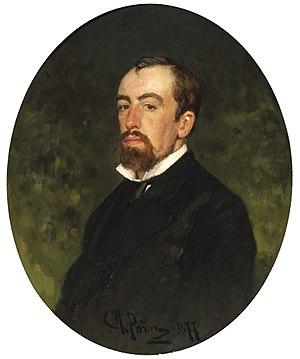
Vassili Dmitrievitch Polenov, né le 20 mai 1844 à Saint-Pétersbourg, mort le 18 juillet 1927 à Polenovo, près de Taroussa, est un peintre russe ayant appartenu au mouvement réaliste des Ambulants, dont les œuvres sont aujourd’hui conservées à Moscou et à Saint-Pétersbourg. Il a reçu en 1926 le titre honorifique d'artiste du peuple. Surnommé par ses contemporains le “Chevalier de la beauté”, il incarnait à la fois une culture occidentale acquise pendant ses années en Europe et un héritage aristocratique russe, fin connaisseur de l’histoire et des origines de sa nation.